Arjan bowl

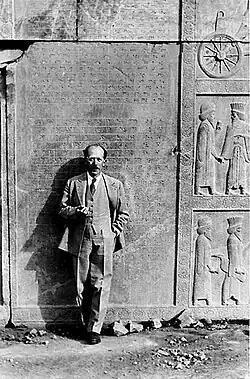
Wheel on the top right corner

The Flowers of Sixteen Feathers in the center of the Arjan tray is an important work that exists in many civilizations. Similar to the sunflower which was introduced as the Lotus, the Flower of Sixteen Feathers is a symbol and an icon of the Sun, the Spinning Wheel and the Goddess of Destiny - having a similarity with Inanna and star of Ishtar. Sumerian and Mesopotamian civilizations share similar symbolic concepts with the Flower of Sixteen Feathers. The real secret of this flower-like symbol has not yet been properly revealed.